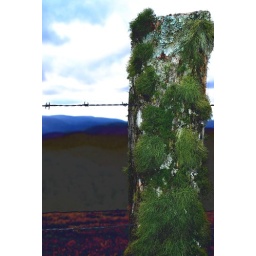
fence post on the side of the road near Mount Mee, Qld